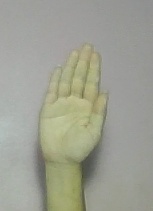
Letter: seen